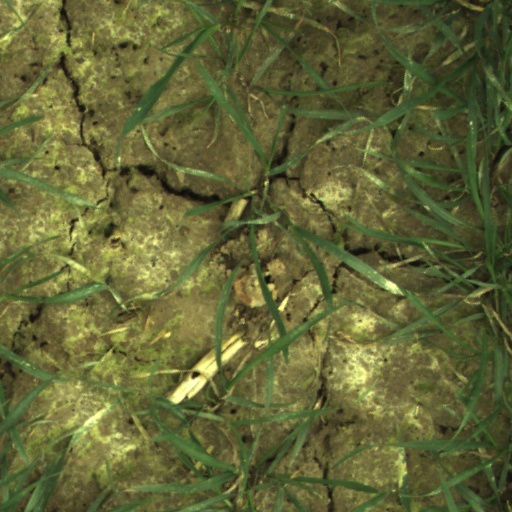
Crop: wheat